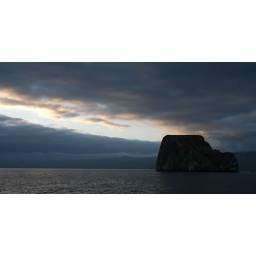
The clouds seem split by a rock protruding from the ocean floor near the Galapagos Islands.